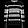
Label: Pullover